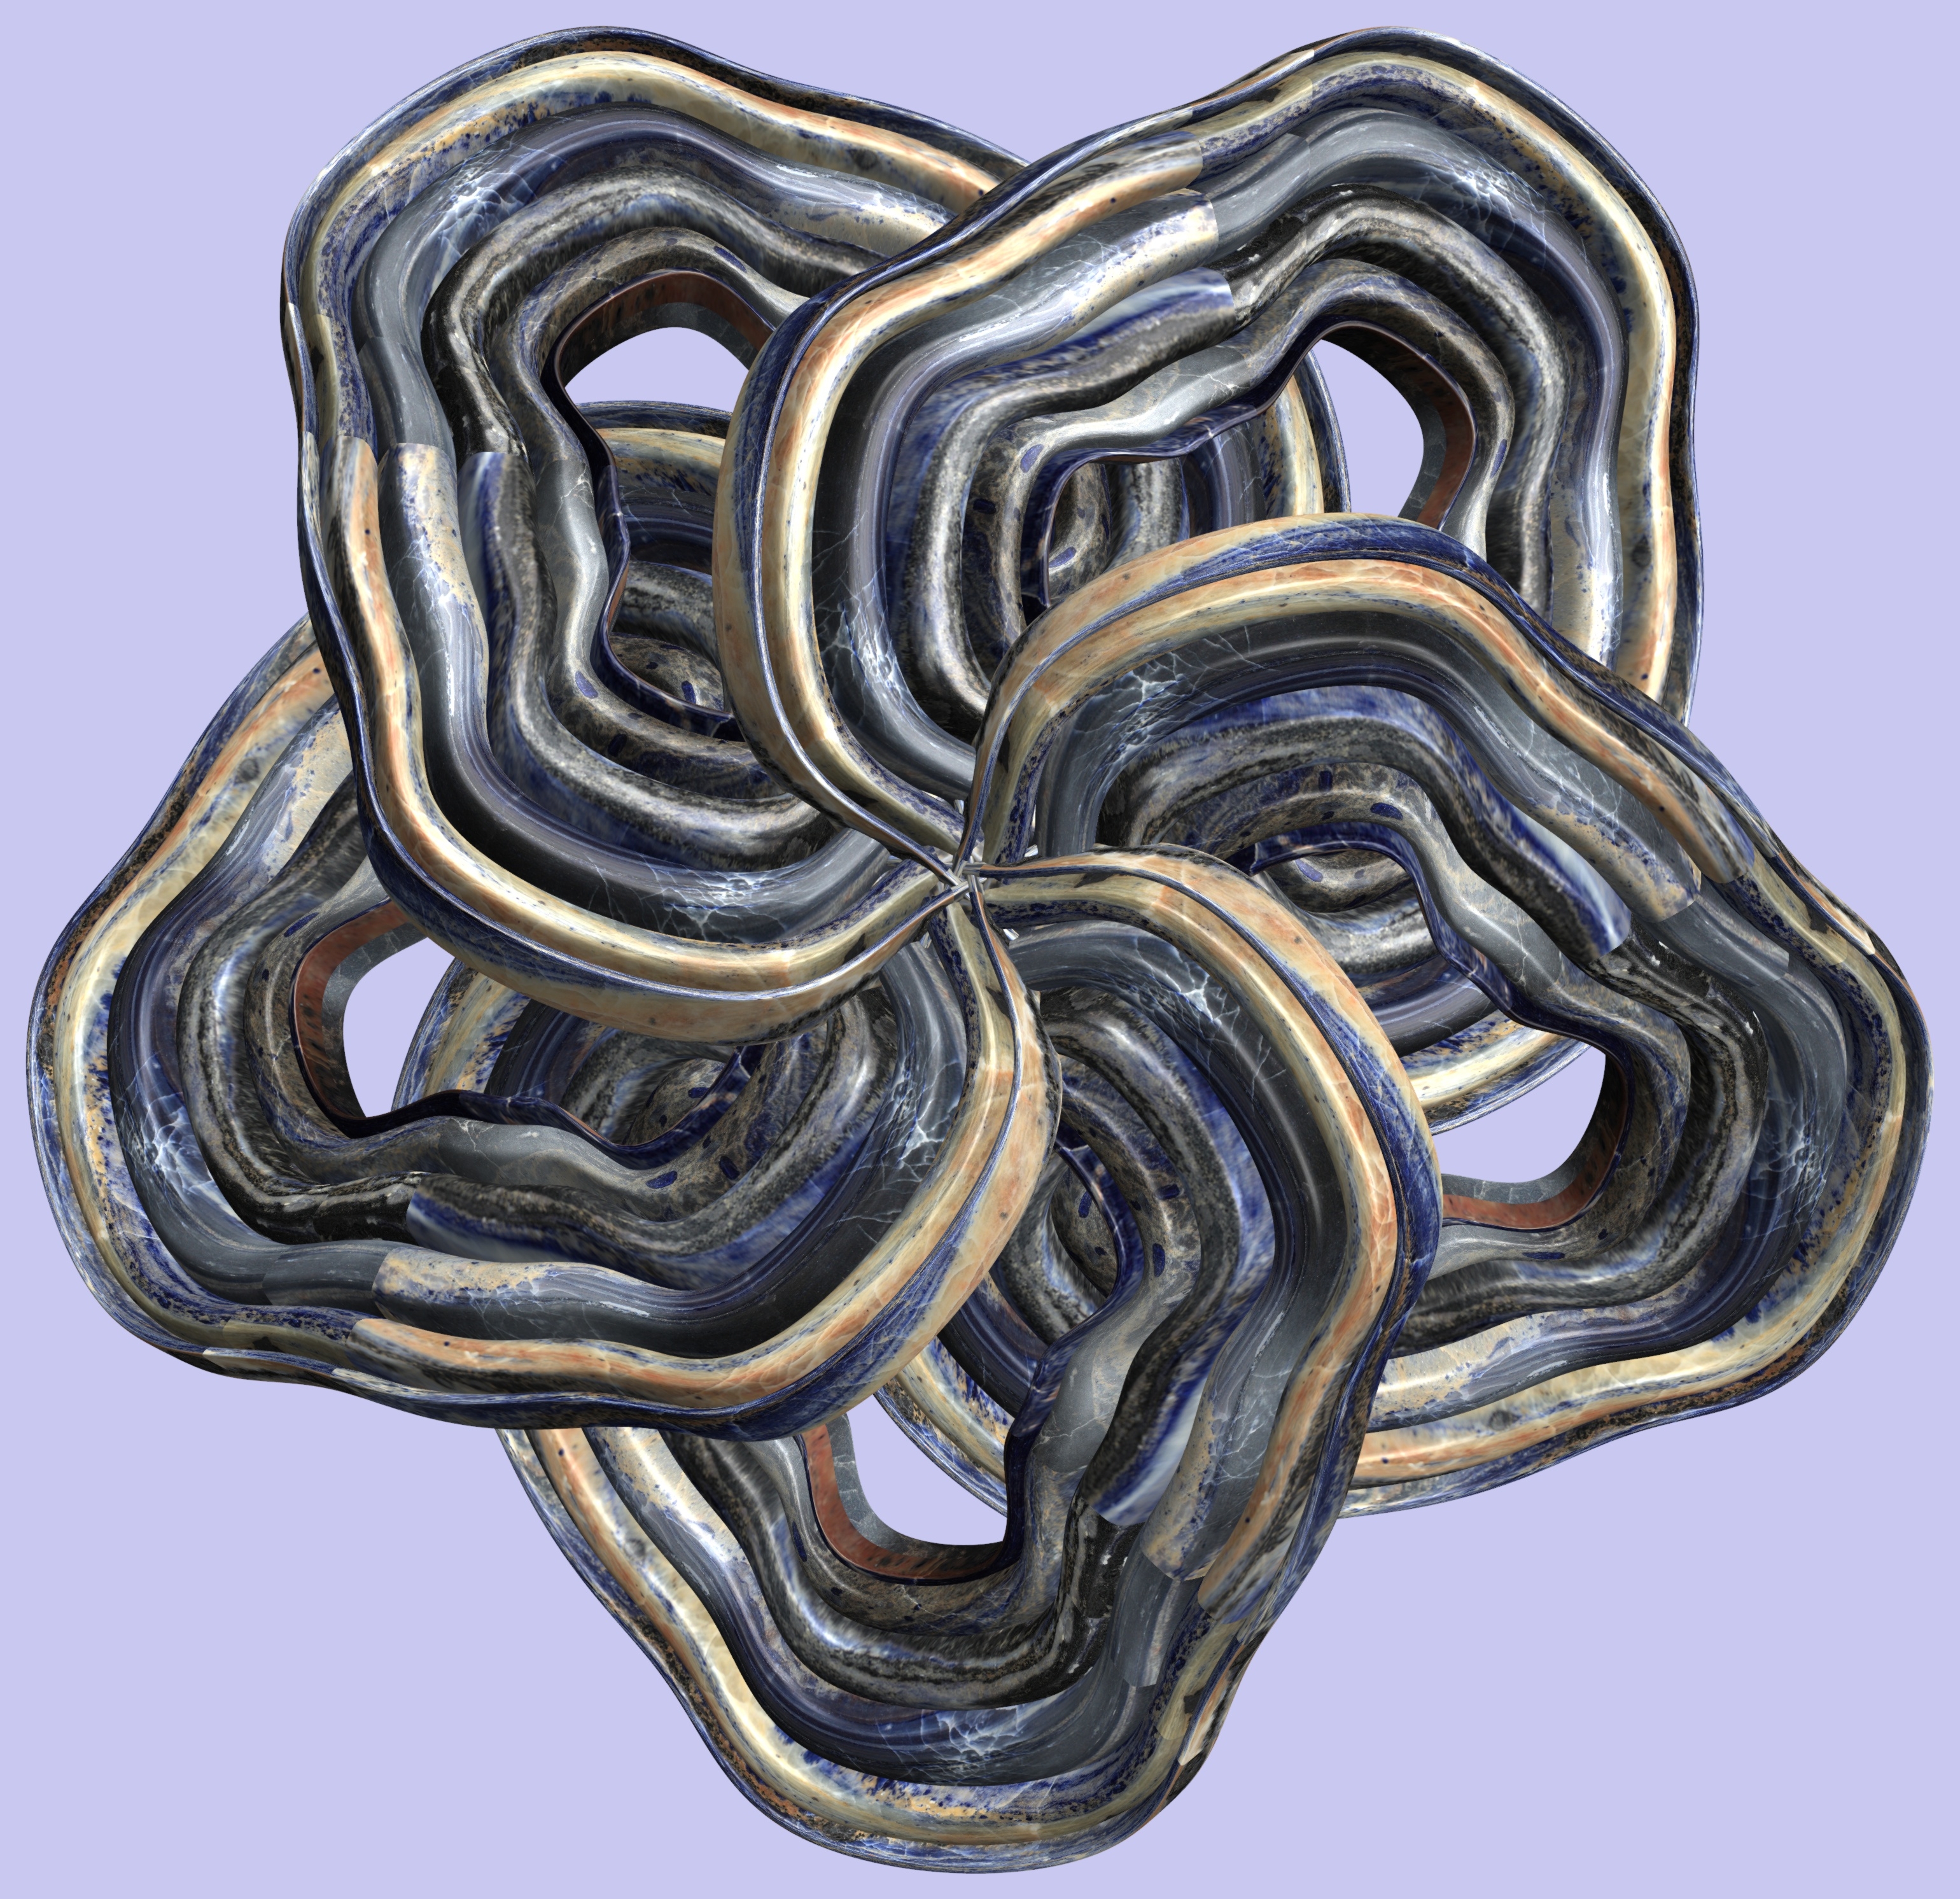
abstract, structure, texture, pattern, reptile, font, cool image, drawing, design, symmetry, 3d, graphic, torus, mathematica, cg, parametricplot3d, code, program, algorithm, mapping, serpent